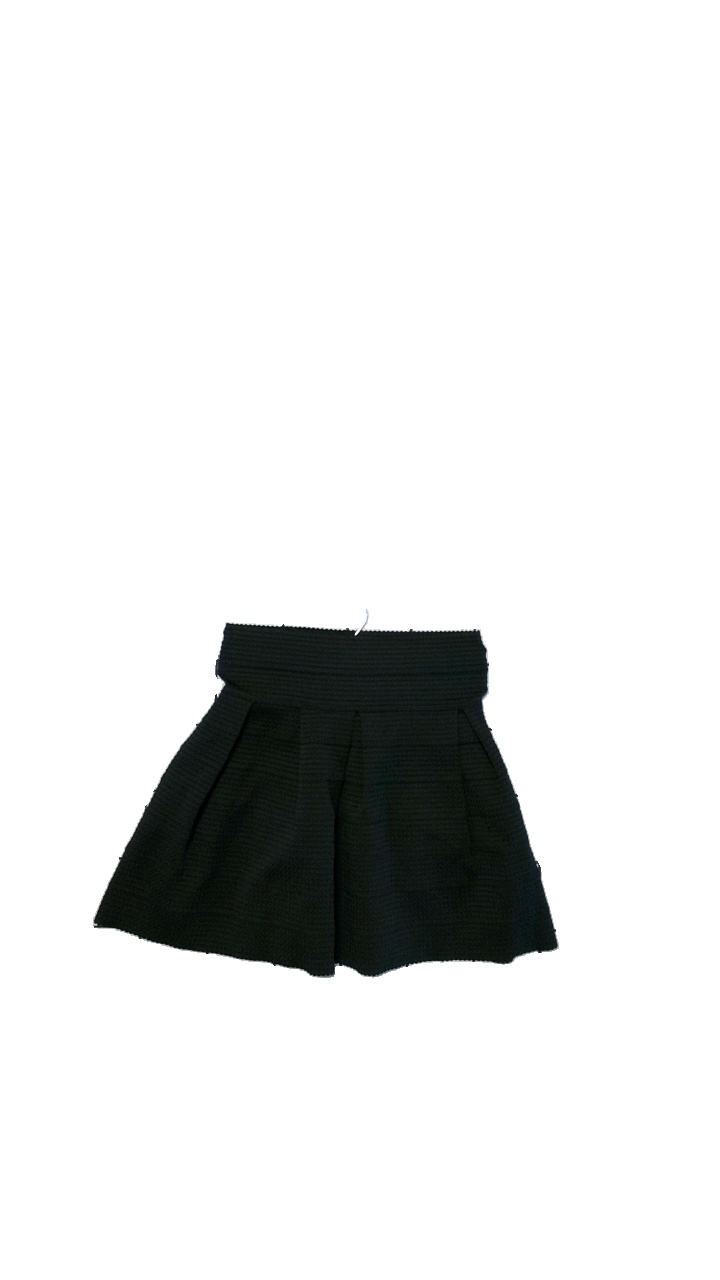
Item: Skirt (Ladies)
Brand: H&m
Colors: Black
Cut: Regular
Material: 66%Polyester,34%Elastane
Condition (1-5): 4
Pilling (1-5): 4
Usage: Reuse
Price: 50-100